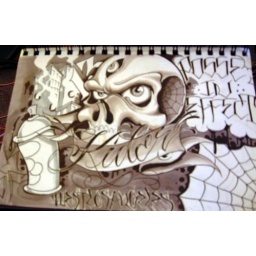
black book art by kider